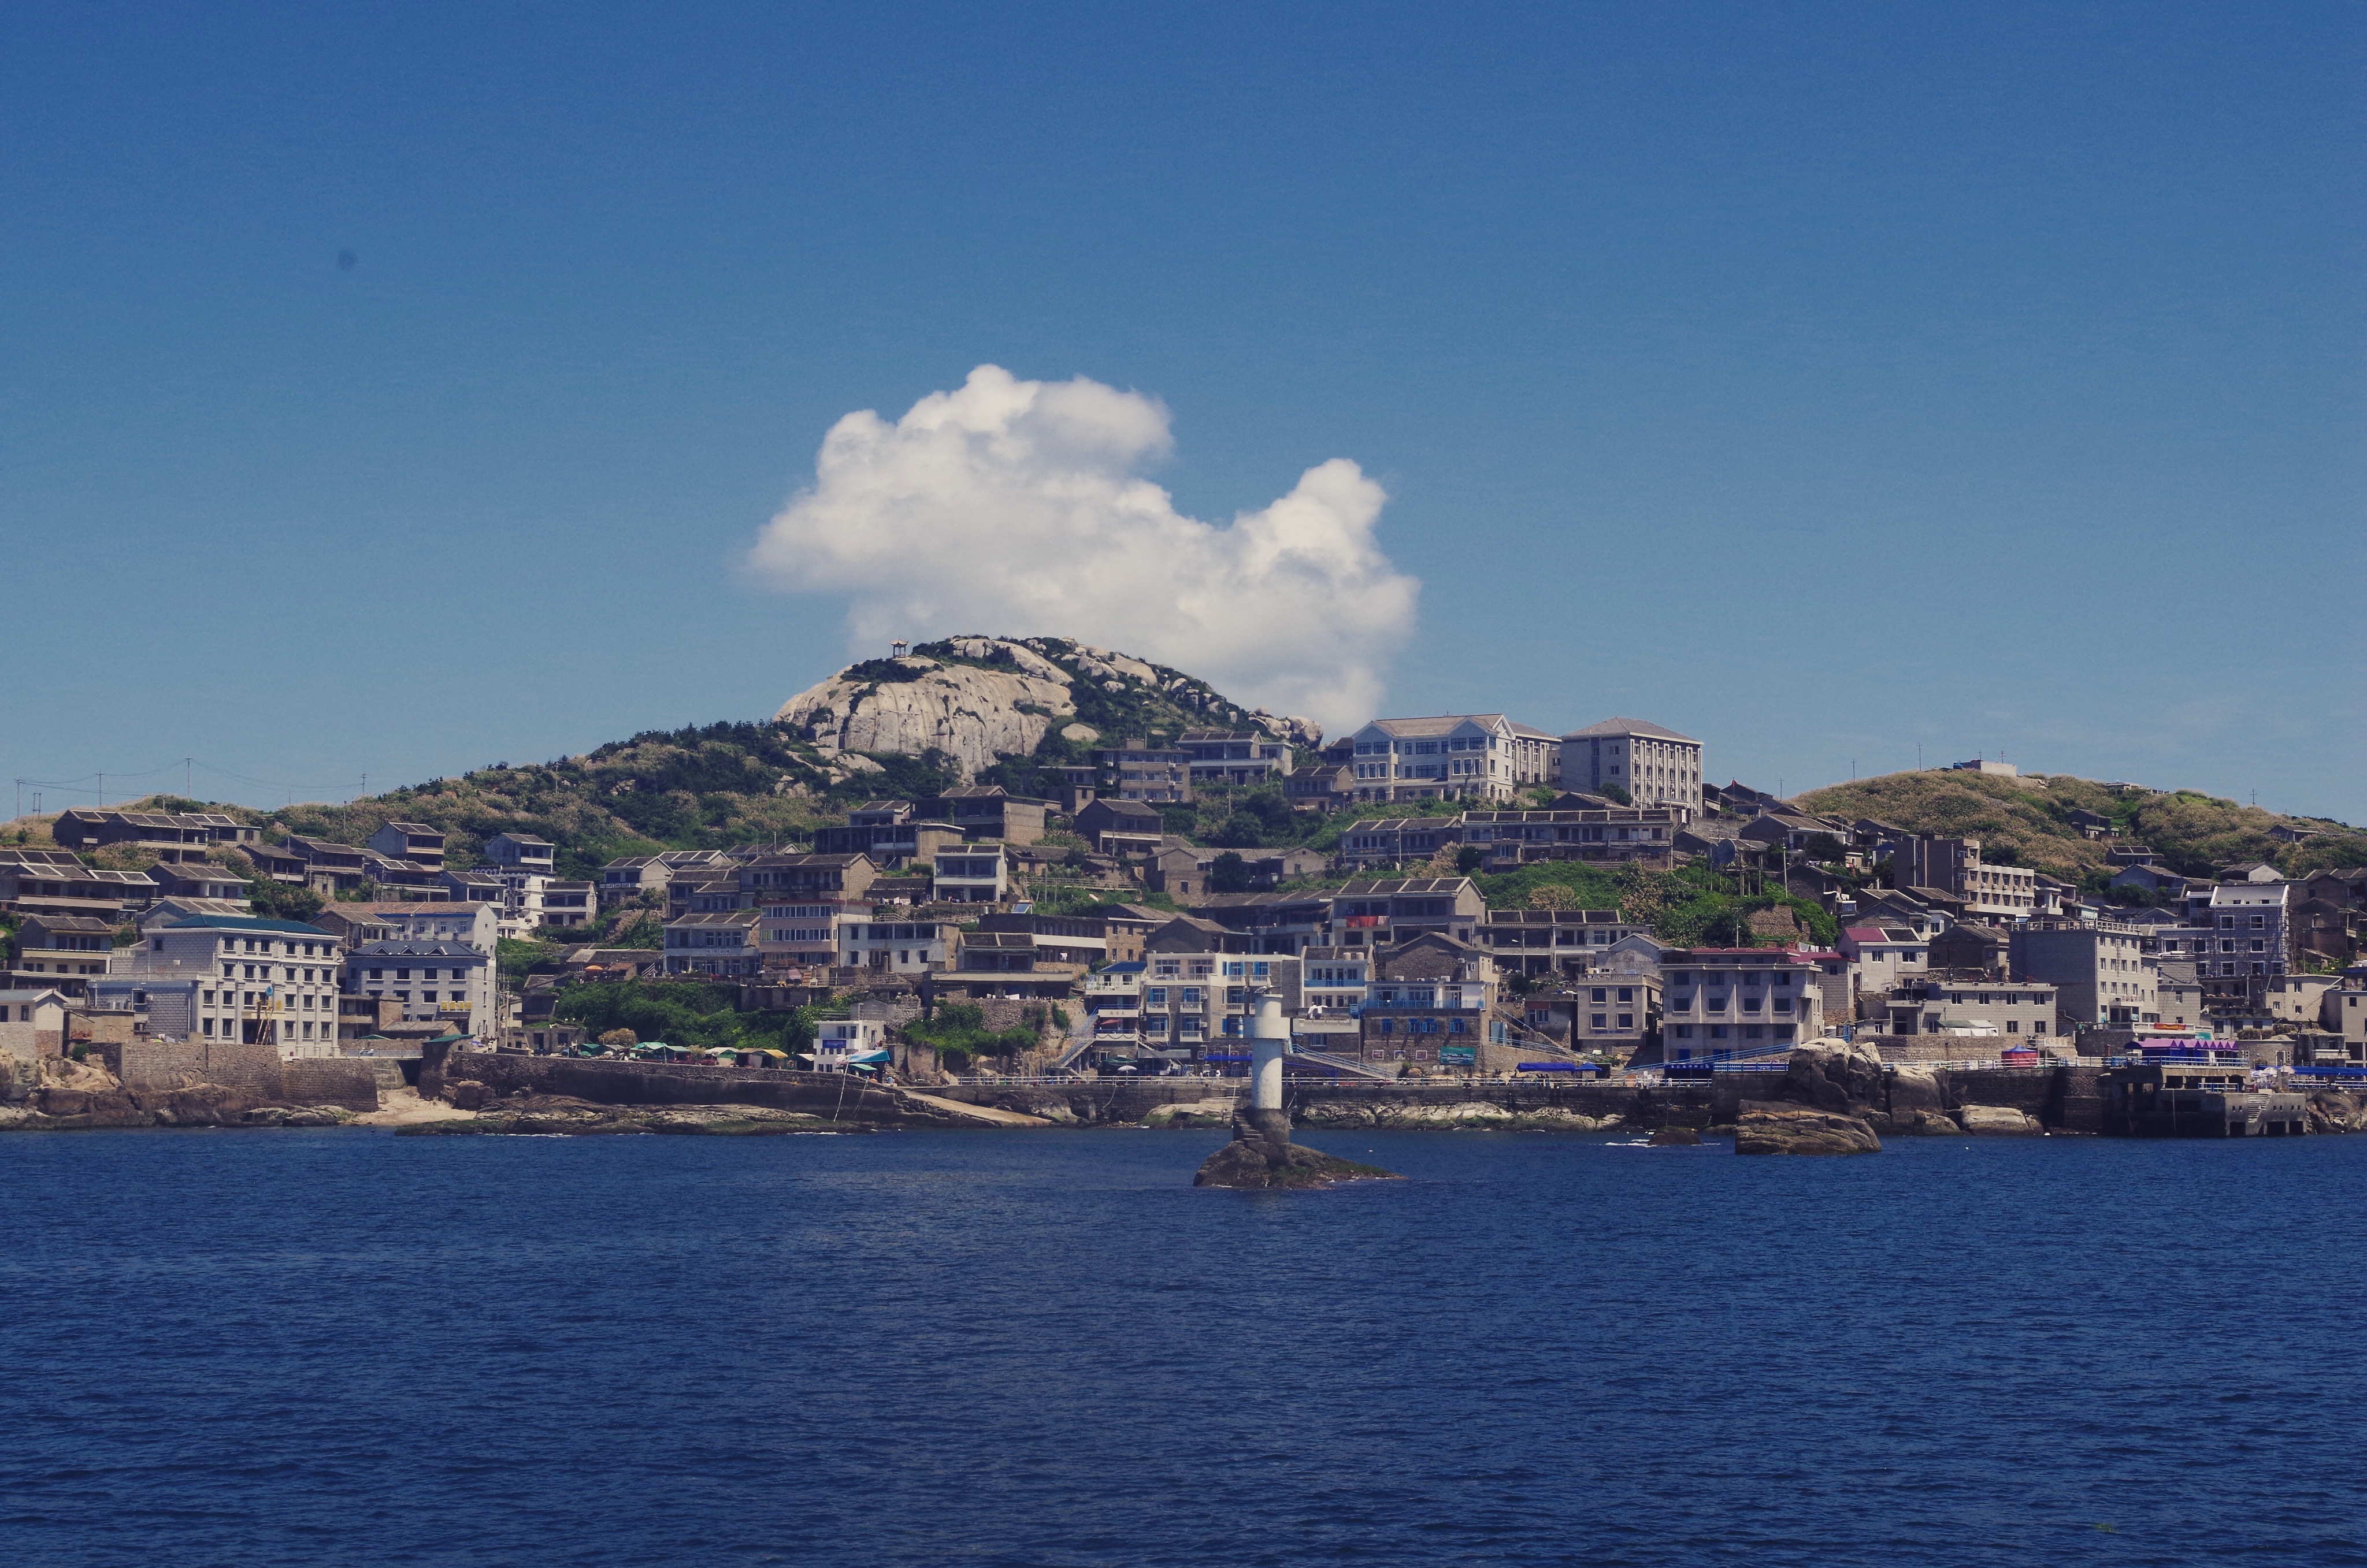
sea, coast, ocean, horizon, town, vacation, vehicle, bay, harbor, cape, landform, passenger ship, geographical feature